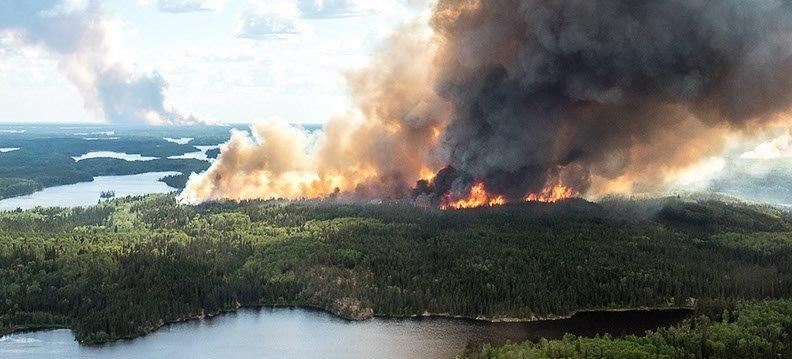
Fire: yes
Smoke: yes